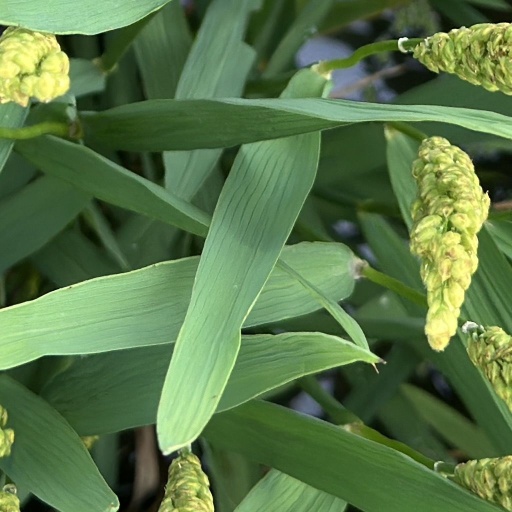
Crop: rice